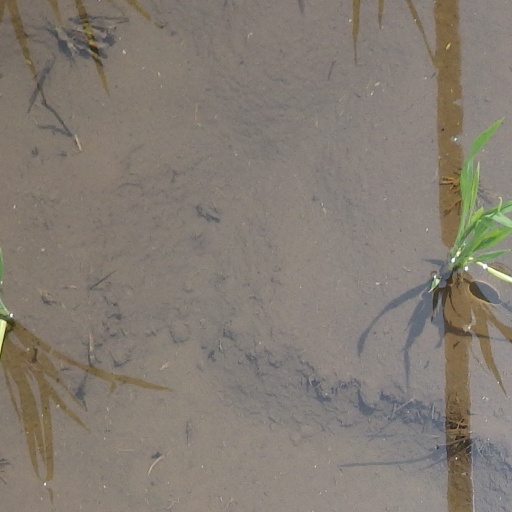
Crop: rice